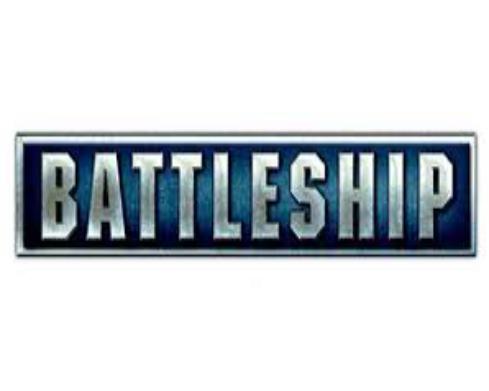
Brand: battleship
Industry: Leisure